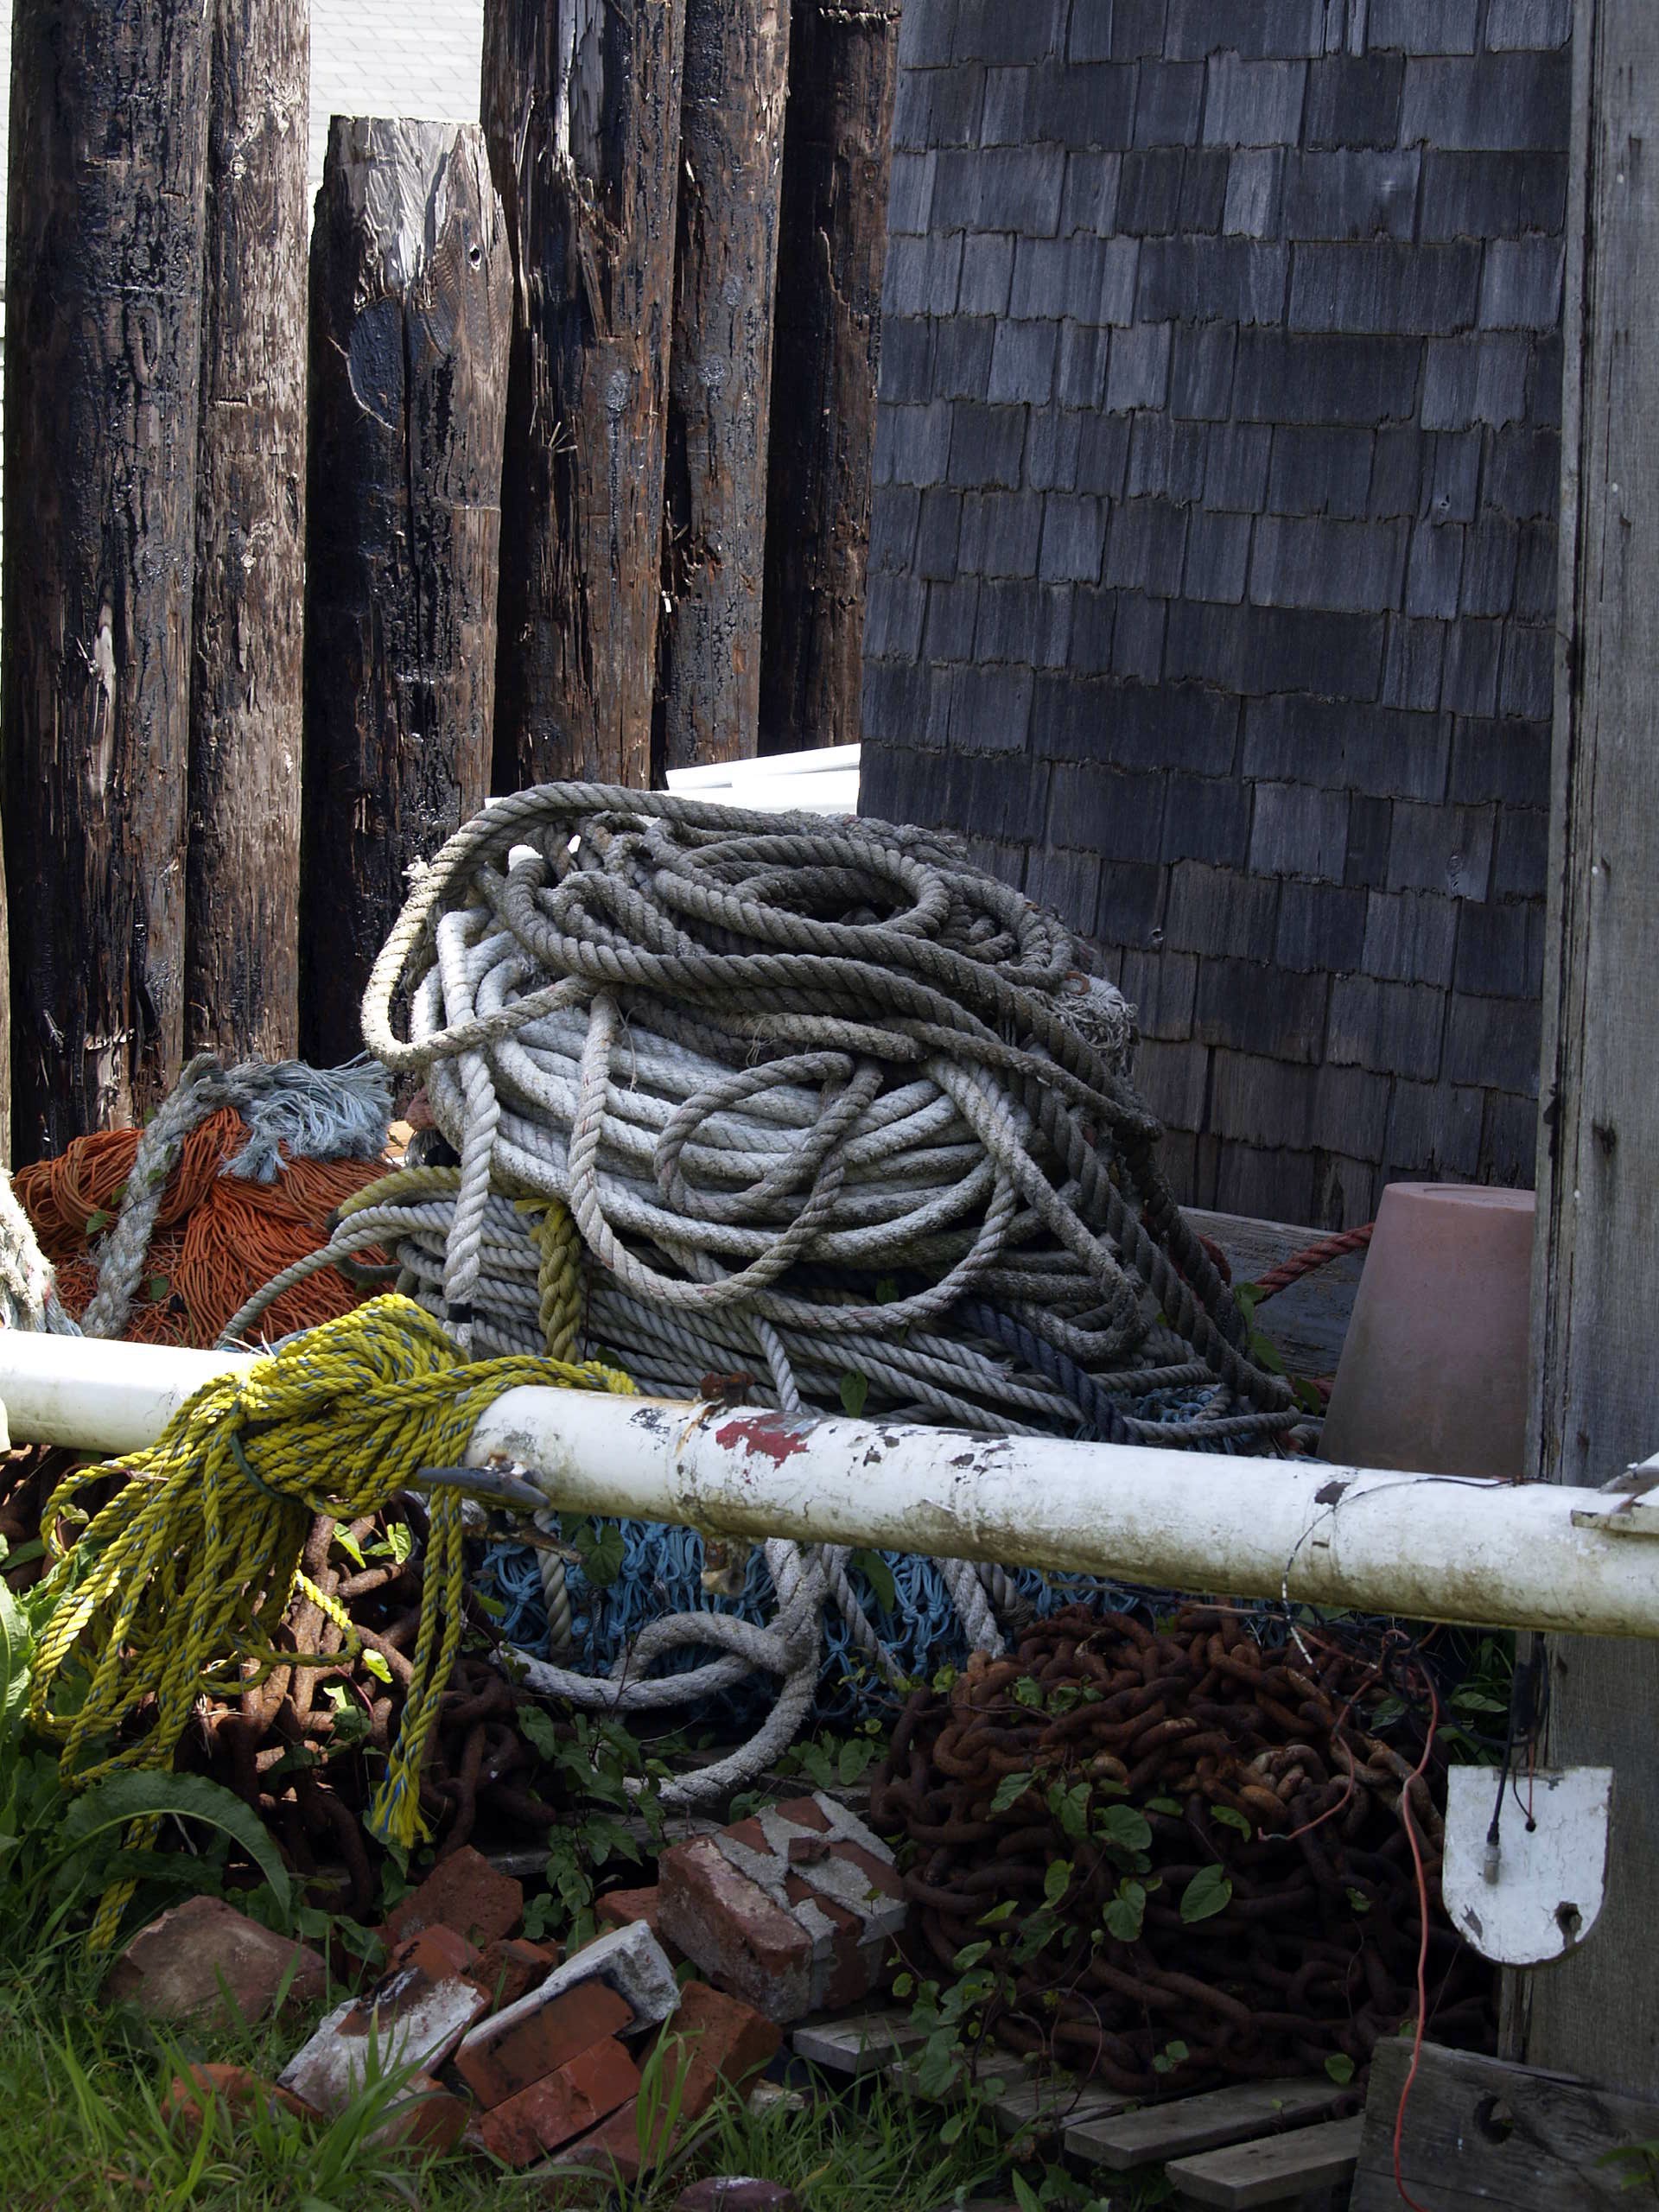
rope, old, statue, equipment, fishing, stack, cord, sculpture, art, net, netting, carving, ropes, knot, fishing gear, outdoor structure, fishing equipment